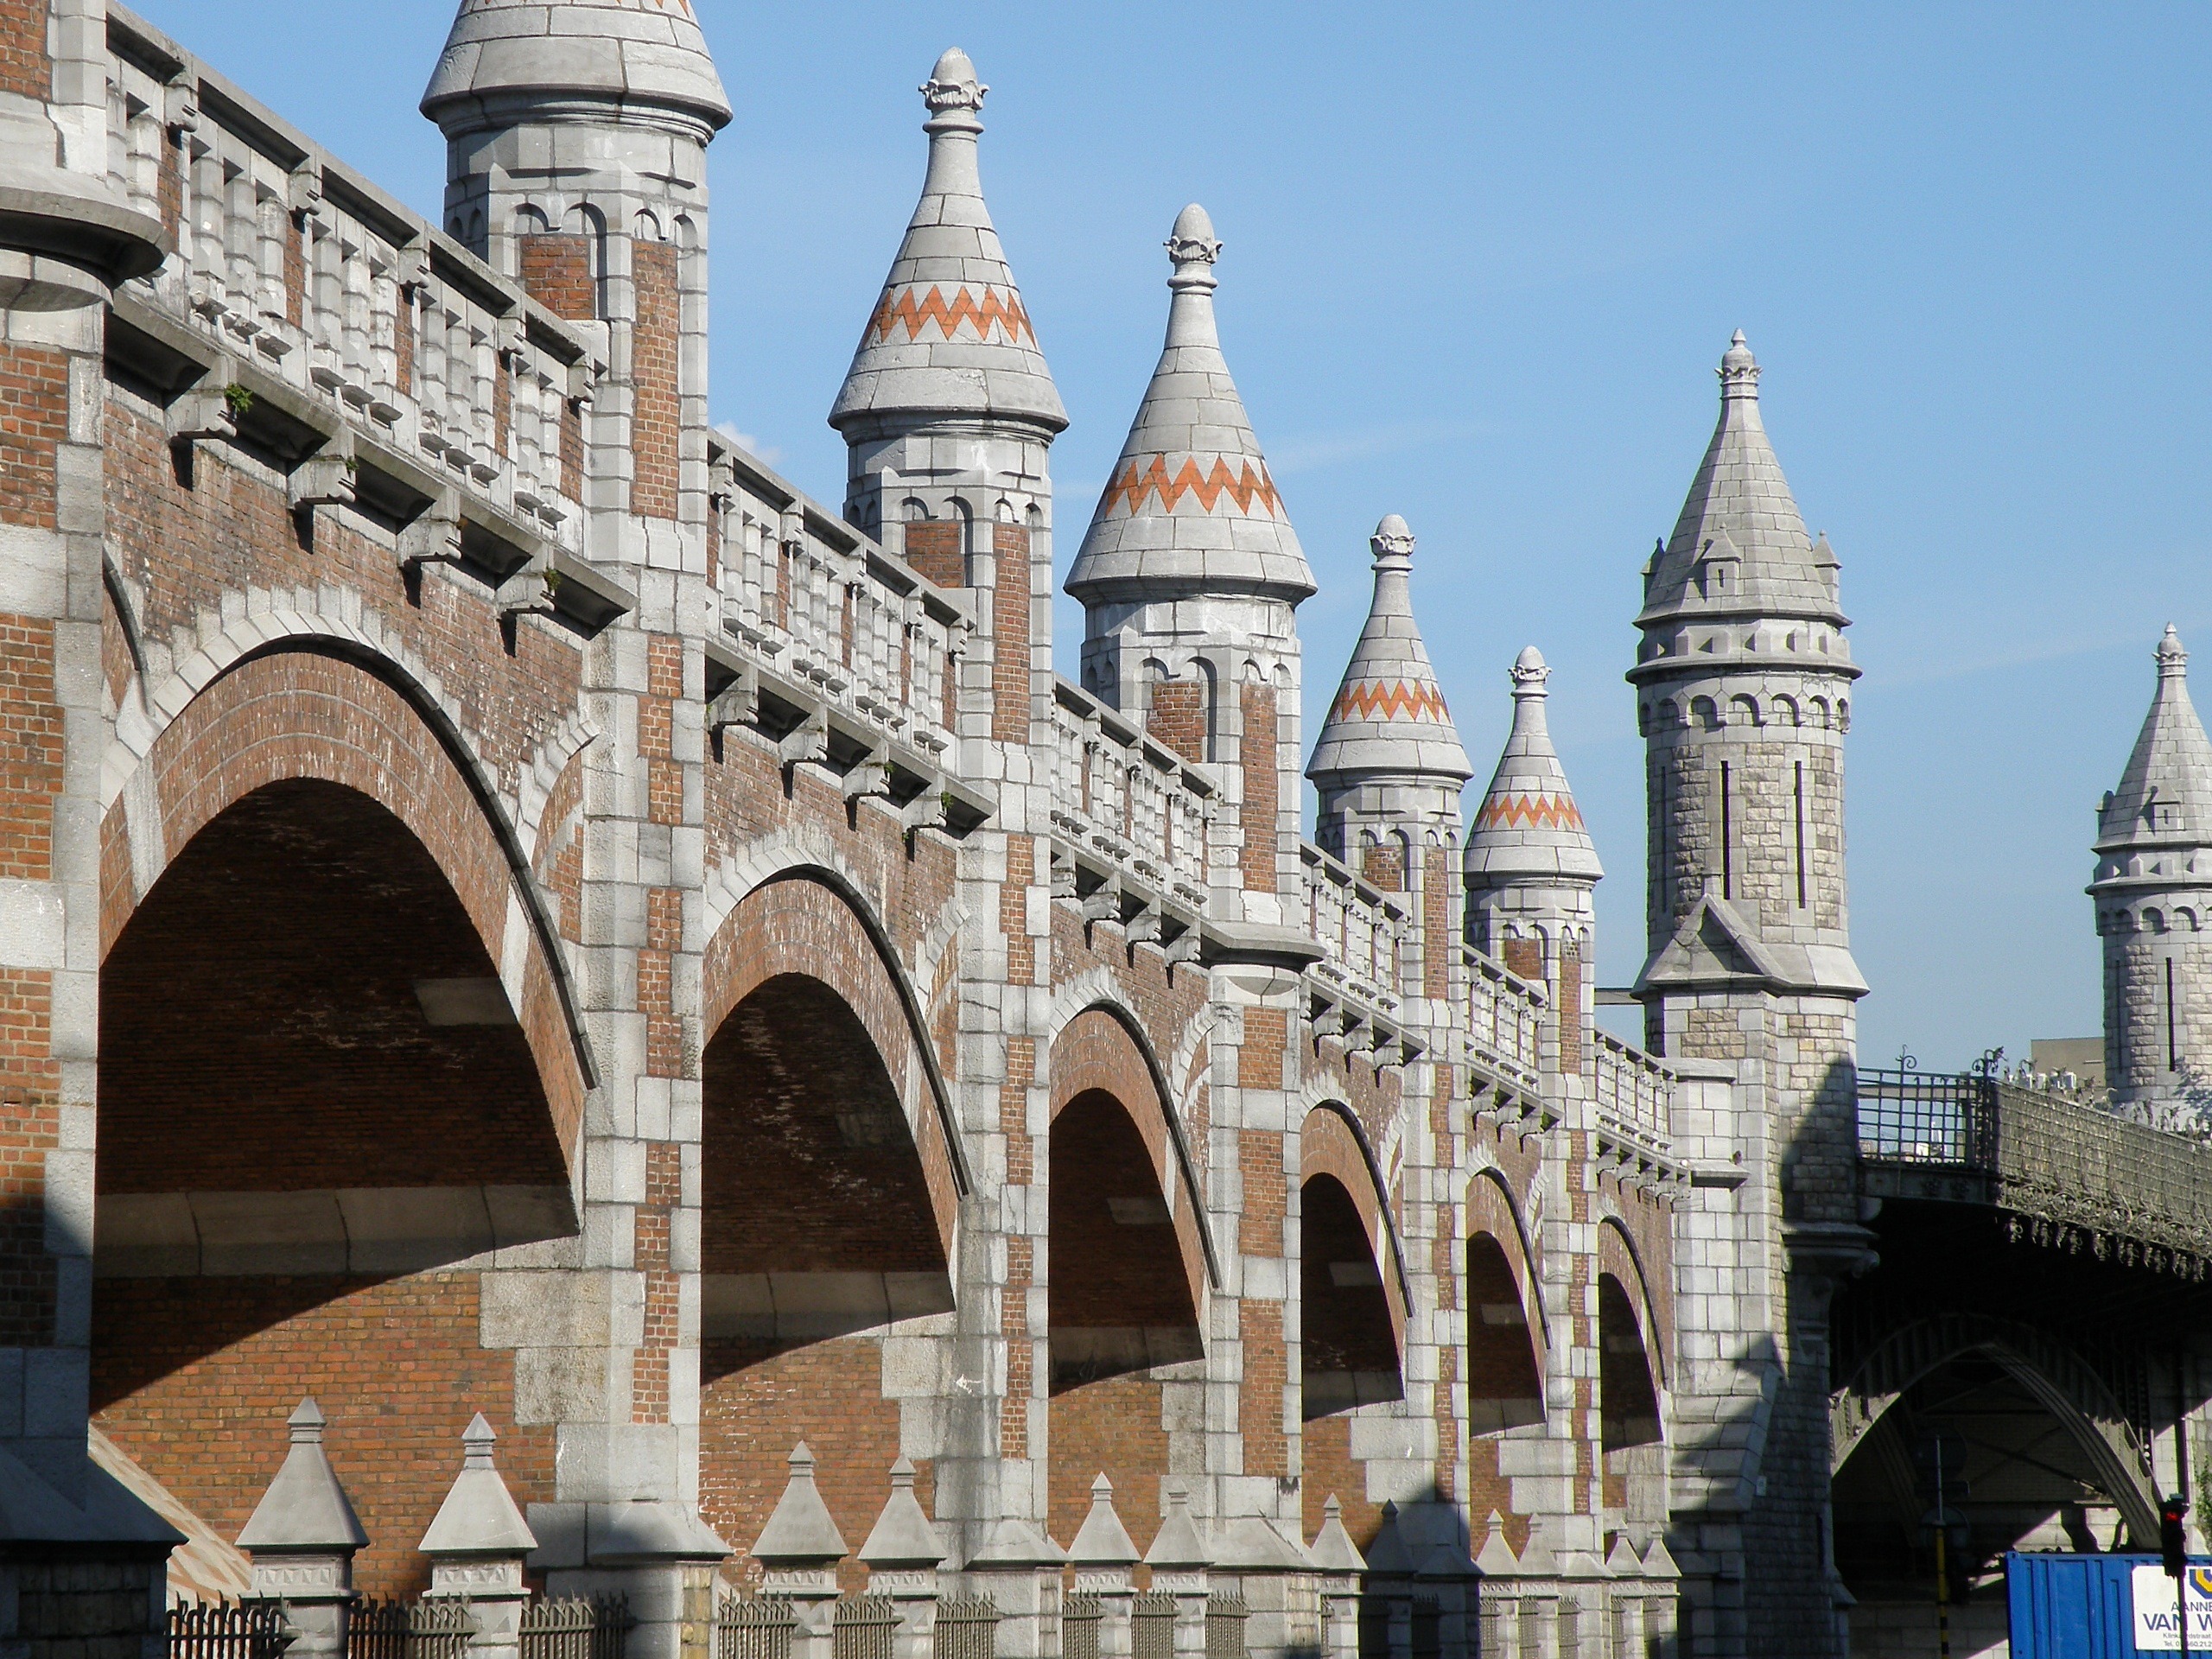
water, architecture, structure, sky, bridge, building, palace, river, tower, scenic, landmark, tourism, place of worship, belgium, outside, clouds, reflections, antwerp, tours